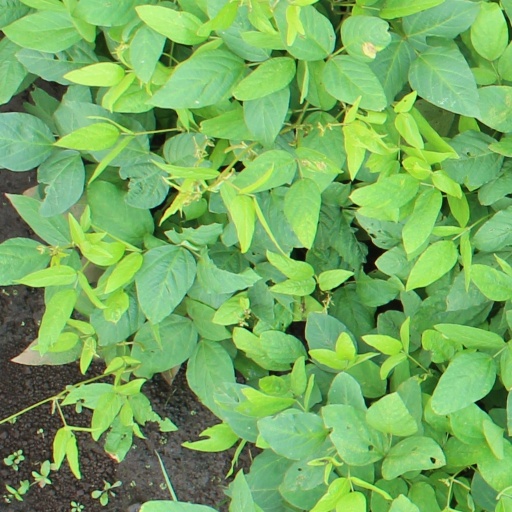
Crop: soybean